2017 NBA Awards

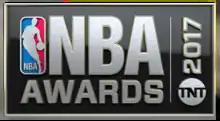

The 2017 NBA Awards were the first annual awards show by the National Basketball Association (NBA), held on June 26, 2017, at Basketball City at Pier 36 in New York City, New York, and hosted by musician Drake.